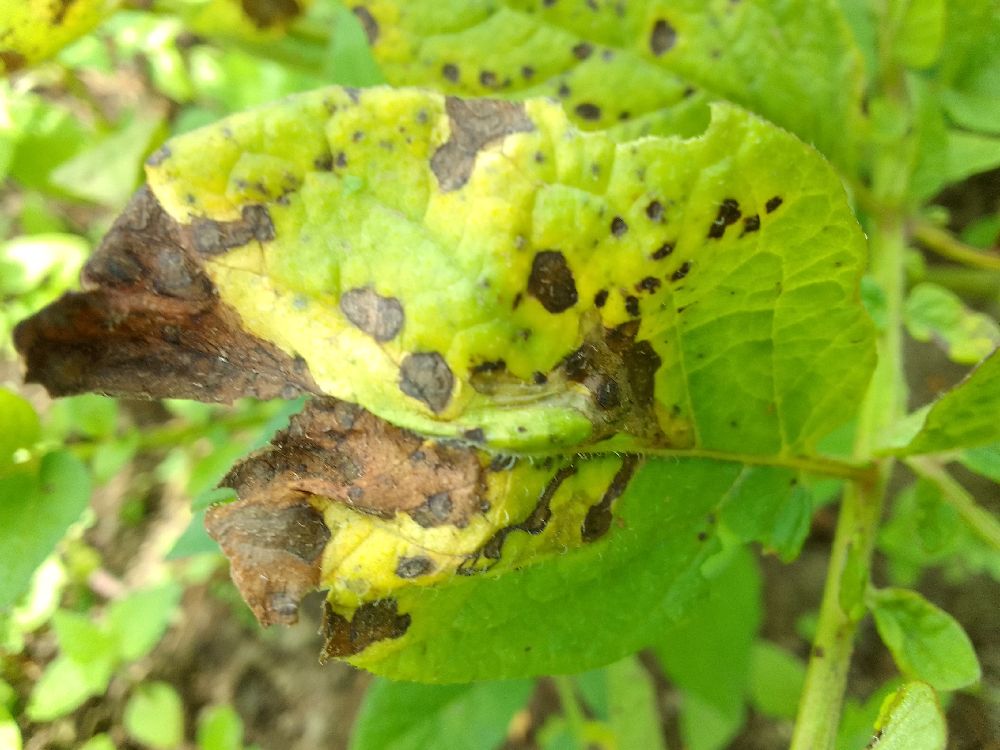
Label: Early blight